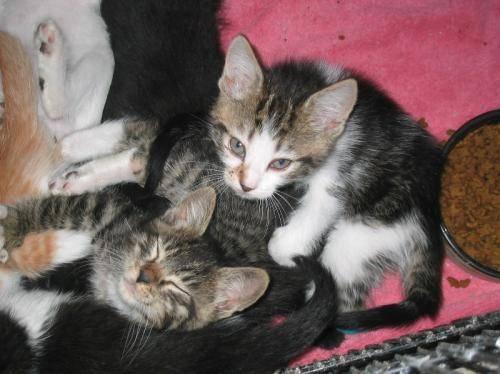
cat